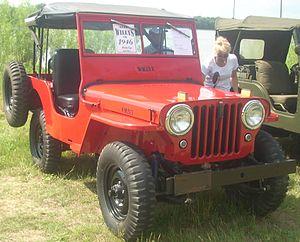
La Jeep CJ est un véhicule tout-terrain fabriqué par le constructeur automobile américain Willys-Overland à partir de 1944. C'est la version civile du fameux véhicule militaire utilisé durant la Seconde Guerre mondiale : la Willys MB. La marque a ensuite été rebaptisée Jeep.